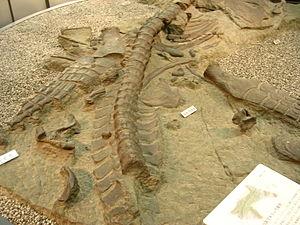
Une réplique est la reproduction par imitation d'une création originale dans son ensemble ou ses parties, avec un maximum de fidélité dans sa forme et son apparence. Elle sert parfois à compléter des éléments disparus d'un ensemble ou à préserver l'original, comme dans le cas de la grotte de Lascaux.